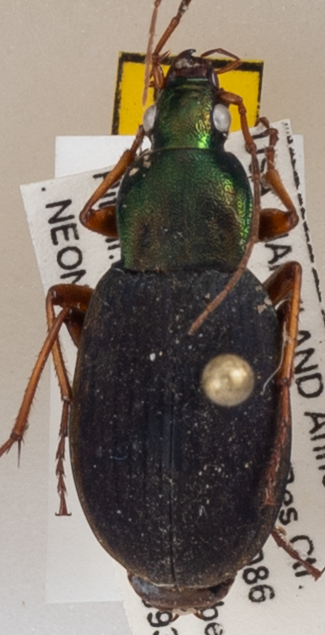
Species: Chlaenius aestivus
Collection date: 2020-09-30
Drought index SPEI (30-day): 1.106
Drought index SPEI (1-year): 1.416
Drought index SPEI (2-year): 1.45